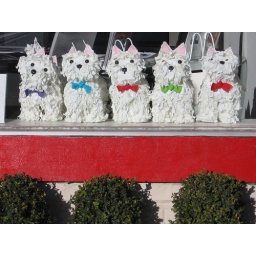
the girls loved these - in the window at Gallery Fraga!